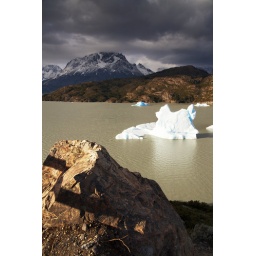
Iceberg on the lake Lago Grey as storm clouds gather over the mountains